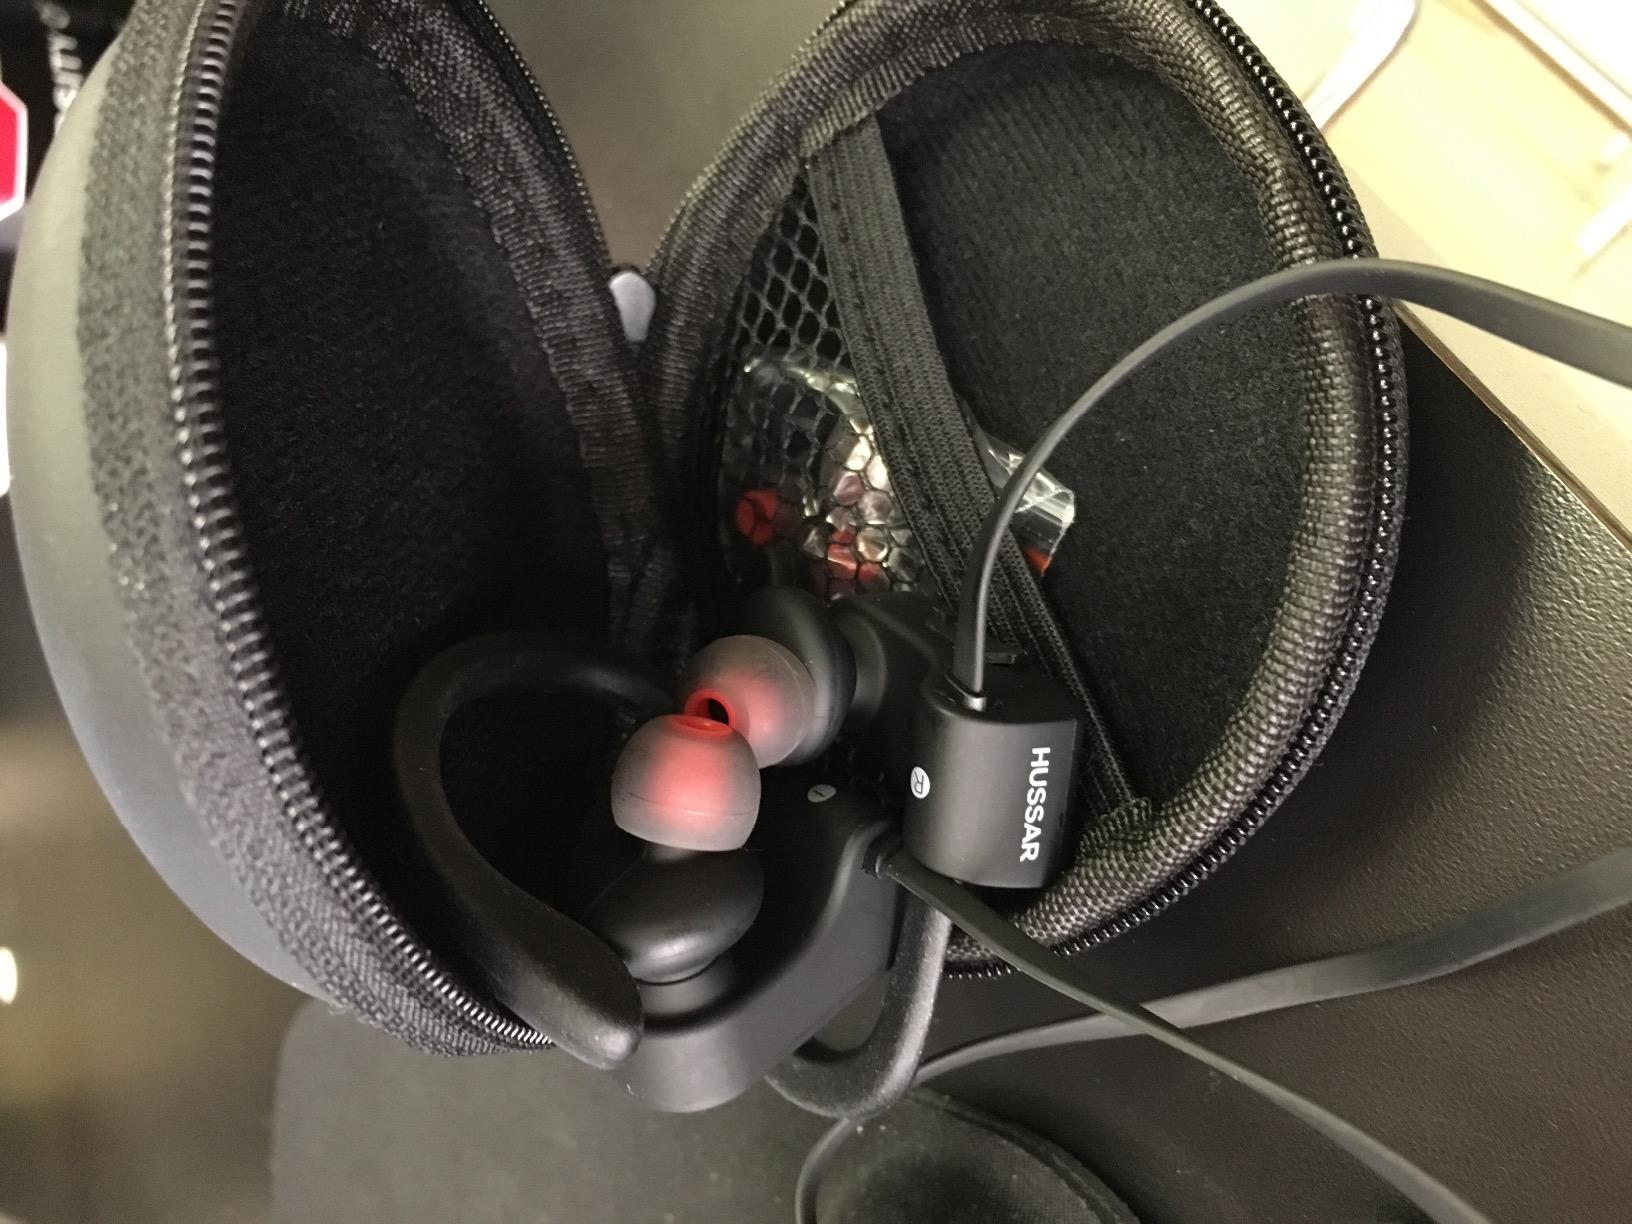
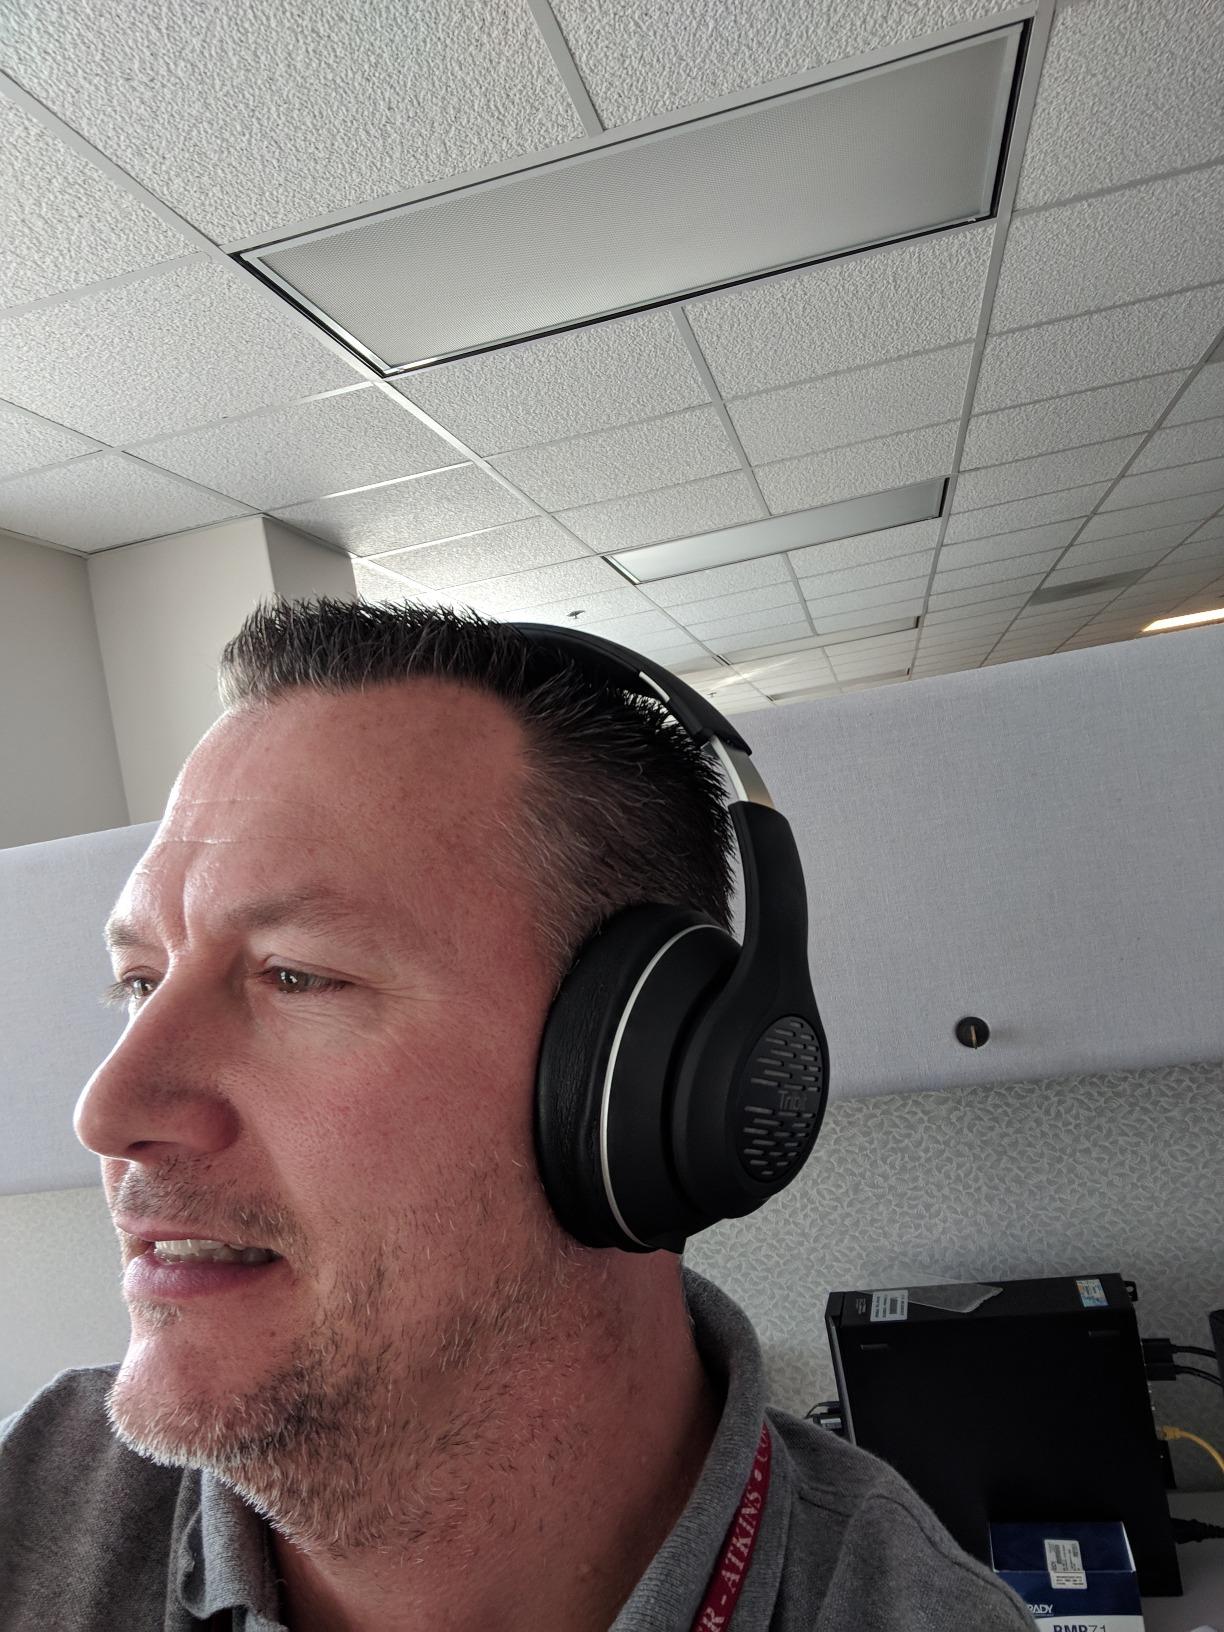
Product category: headphones
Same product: no